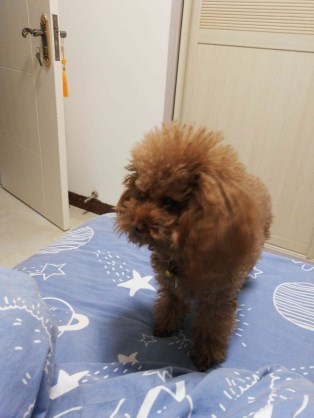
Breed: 7449-n000128-teddy